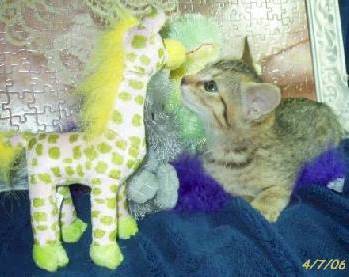
Label: cat